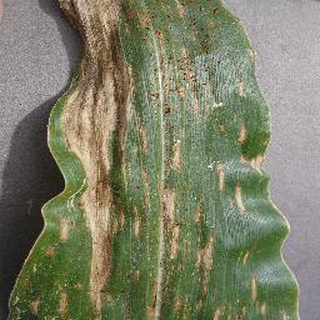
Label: corn_cercospora_leaf_spot